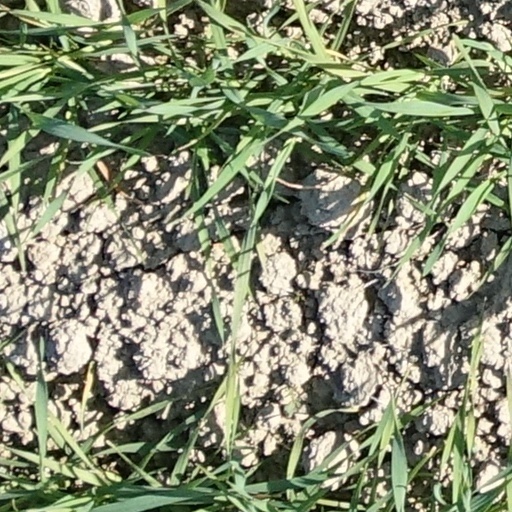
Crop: wheat